Thematic focus of Robert Browning's poetic work

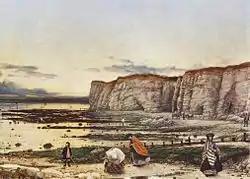
"Pegwell Bay", by William Dyce.

Other critics, from the mid-20th century, focus on analyzing what they refer to as the "central truth" of Browning's work, which they consider to be of religious inspiration. For instance, William Whitla, a doctor from the University of Oxford and an emeritus professor at the University of Toronto, presented in 1963 a chapter entitled Spiritual Unity: Poetry and Religion, a sufficiently evocative title in itself. Whitla begins his demonstration with citations: in "Paracelsus", Book V, line 638, the hero exclaims, "I knew, I felt… what God is, what we are, / What life is… / What is time to us?" Similarly, in "Sordello", V, 26, one finds the line "Fit to the finite his infinity," and in A Pillar at Sebzevar, as a sort of conclusion: We circumscribe omnipotence, which can be interpreted in two ways—either "we encompass omnipotence" or "we limit it." Whitla explains that during the 19th century, Christianity faced various assaults driven by scientific advancements, the discovery of geology and its related disciplines (and later Darwinism from 1859 onward), as well as philosophical developments, particularly the ideas of Feuerbach (1804–1872), who argued that God is merely a projection of human imagination. Finally, biblical criticism, led by the German scholar D.F. Strauss (1808–1874)—likely the model for the philosopher in "Christmas Eve"—claimed that the Church's Christological account of Jesus’ life was nothing more than a historical myth. These intellectual movements created a dichotomy, placing science and its methodologies on one side and religion on the other. Between these two domains, Whitla observes, a space of conflict emerged—one into which Browning "threw himself" to counterbalance what should have remained a critique rooted in biblical research but had instead evolved into a systematic assault on faith. "His response," Whitla writes, "was that of a poet, conveyed through the objective guise of speakers expressing themselves in a series of dramatic monologues."